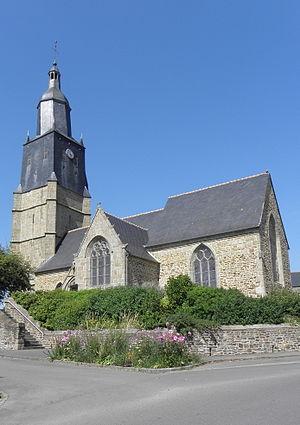
Église Saint-Martin, commune de Javené (35). Vue méridionale.
Javené est une commune française située dans le département d'Ille-et-Vilaine en région Bretagne, peuplée de 2 067 habitants.